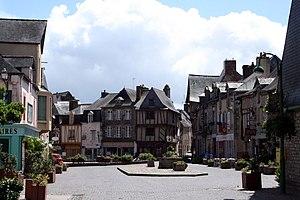
Place du Bouffay à Malestroit (Morbihan, France). This building is indexed in the Base Mérimée, a database of architectural heritage maintained by the French Ministry of Culture,
Malestroit est une commune française, située dans le département du Morbihan en région Bretagne.
Petites Cités de caractère de France est une association française loi de 1901 qui décerne le label non-officiel touristique Petite Cité de caractère.